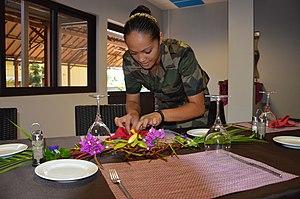
Une volontaire du SMA en formation ""Hôtellerie-Restauration"""
Le Service militaire adapté est un dispositif militaire d’insertion socioprofessionnelle français, conçu et mis en place en 1961 par le général Jean Némo, commandant, alors, des troupes Antilles Guyane, sous le ministère de Michel Debré, et destiné aux jeunes les plus éloignés de l’emploi au sein de l'Outre-mer français.